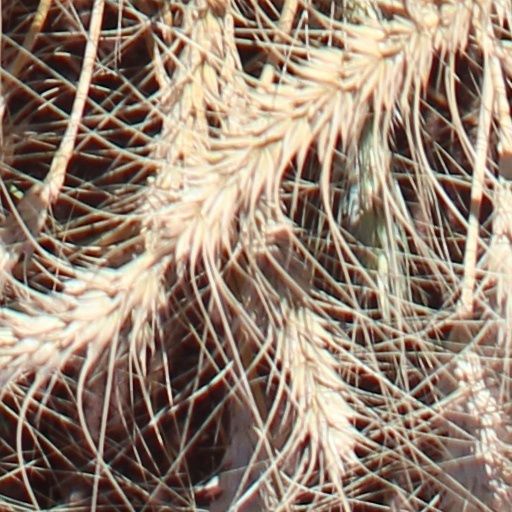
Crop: wheat